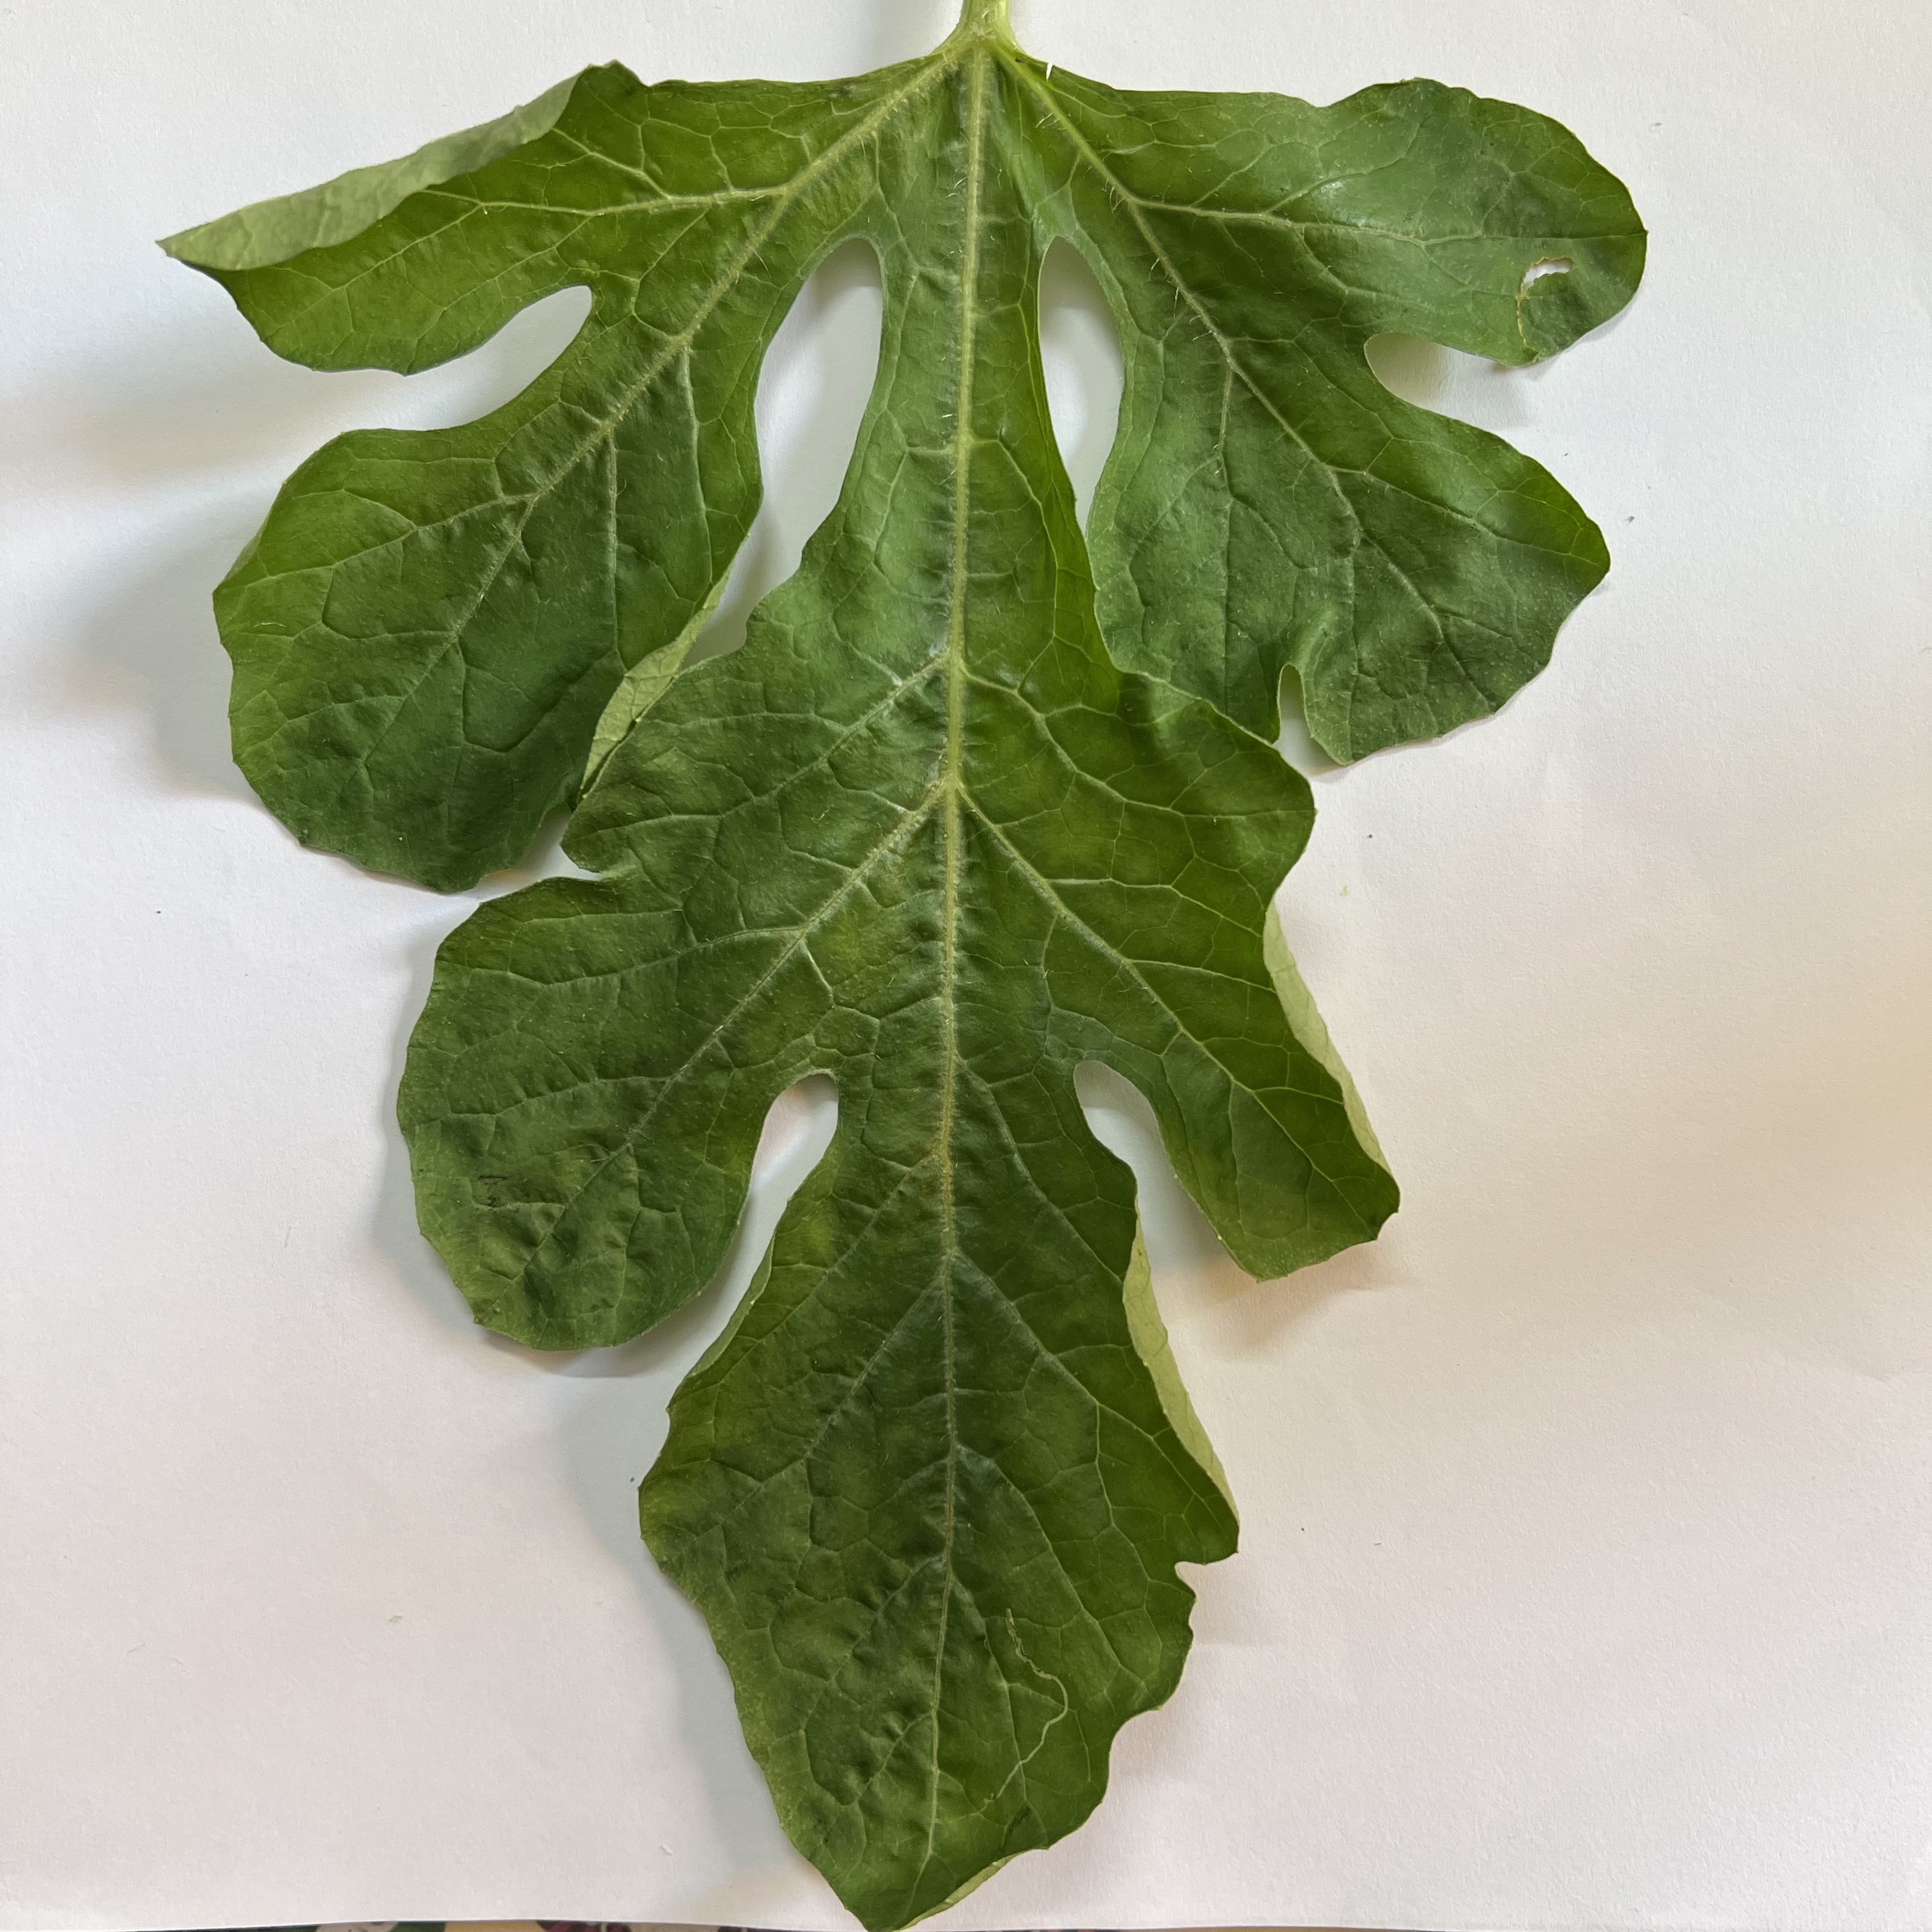
Label: Healthy